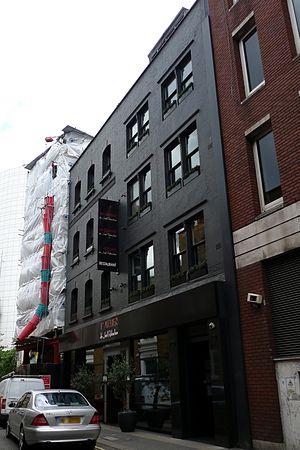
Joël Robuchon, né le 7 avril 1945 à Poitiers et mort le 6 août 2018 à Genève, est un chef cuisinier français.